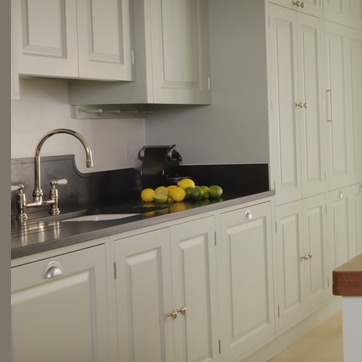
Material: food